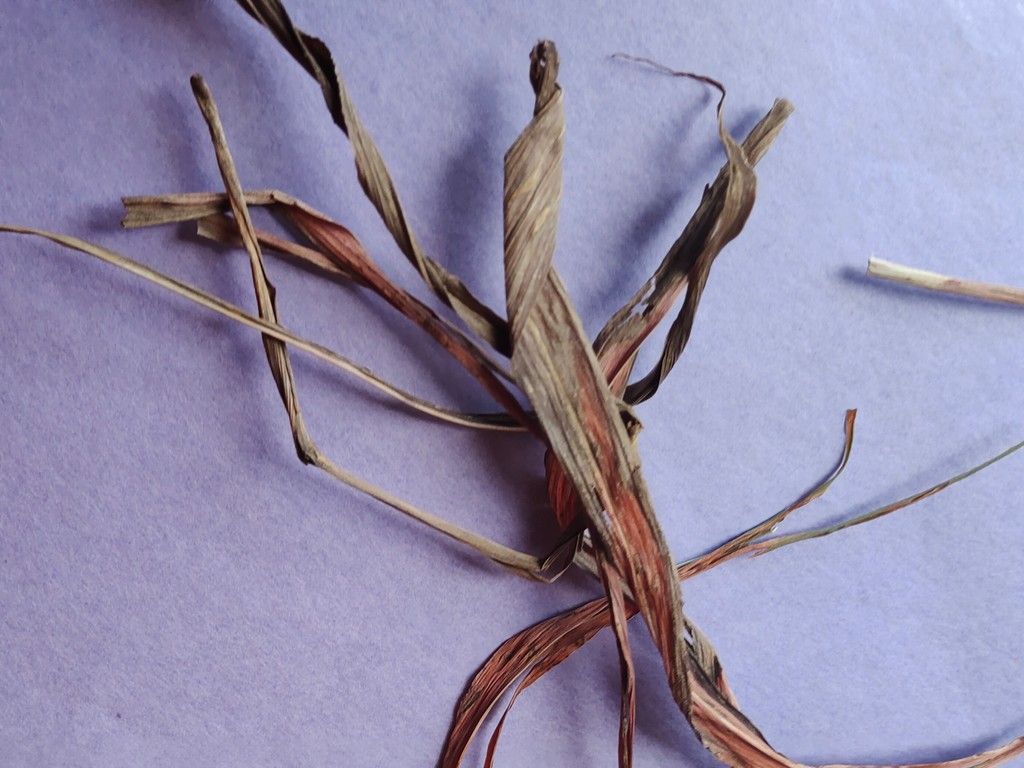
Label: Dried